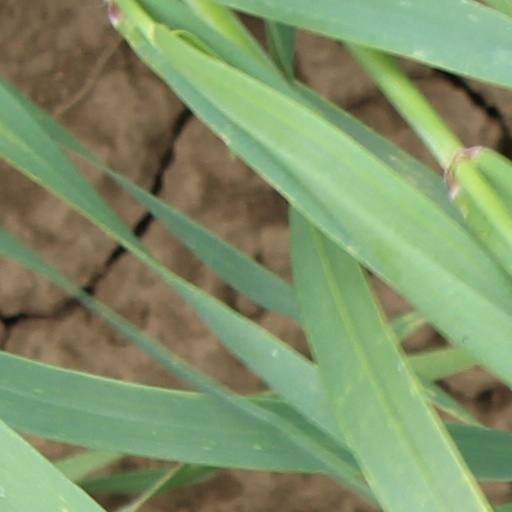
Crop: wheat